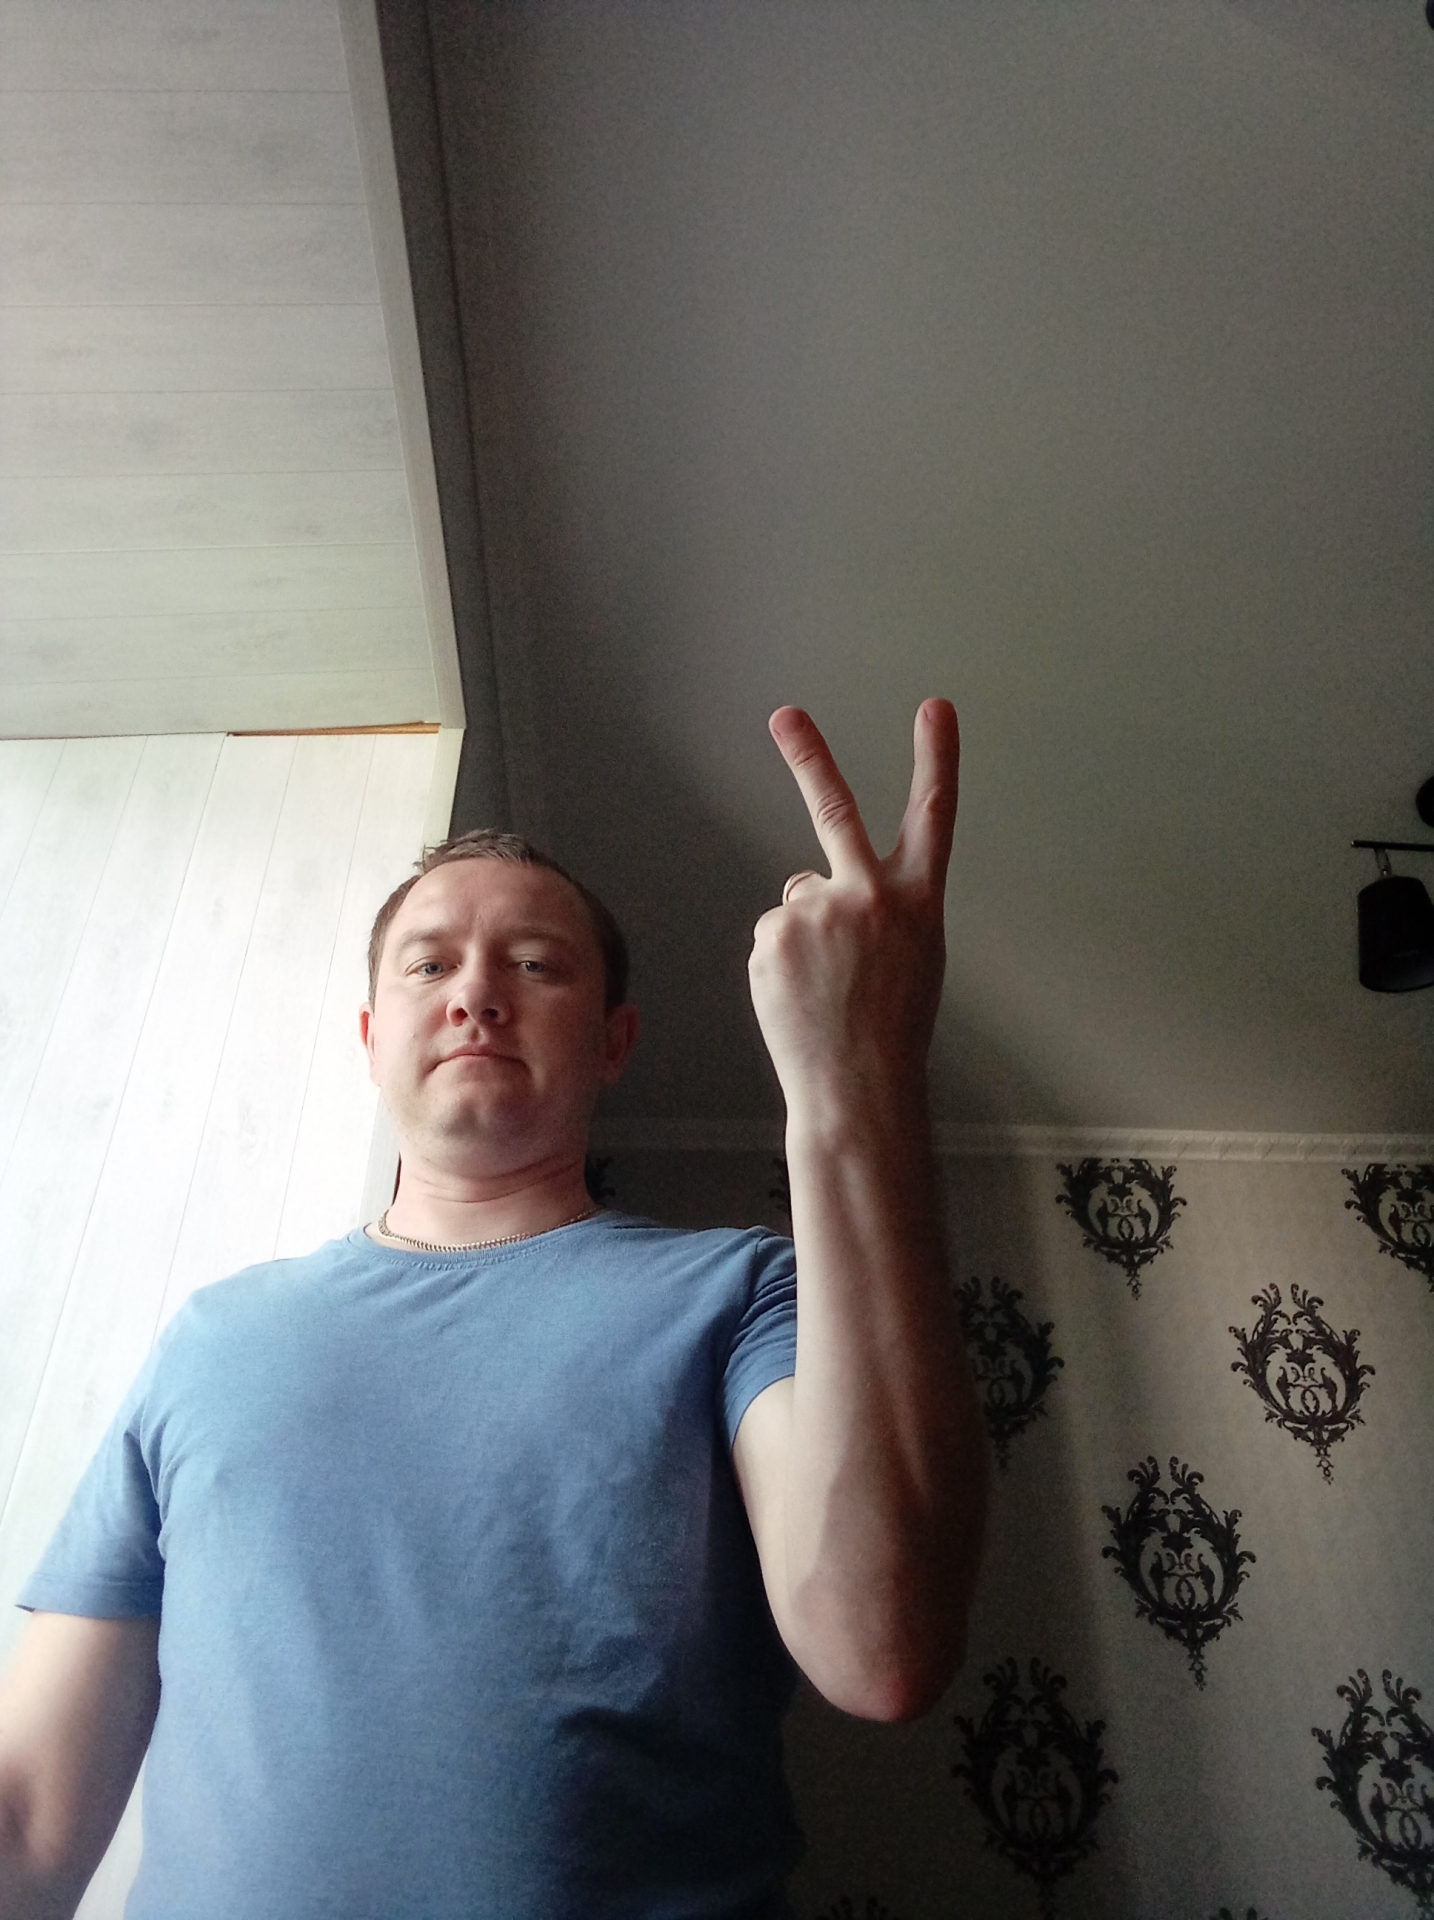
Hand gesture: peace_inverted